Earth analog

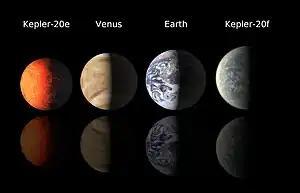
Size comparisons: Kepler-20e and Kepler-20f with Venus and Earth

Size is often thought to be a significant factor, as planets of Earth's size are thought more likely to be terrestrial in nature and be capable of retaining an Earth-like atmosphere.